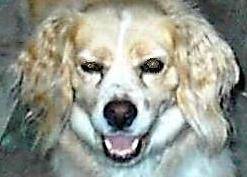
Label: dog